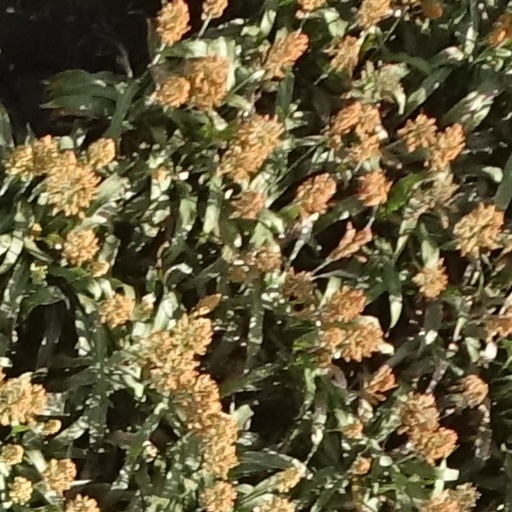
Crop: sorghum